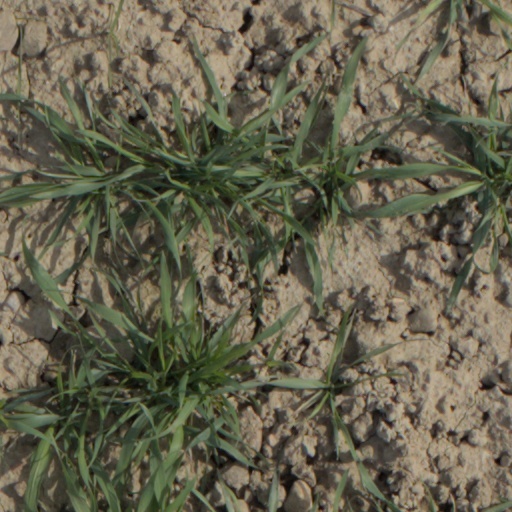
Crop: wheat